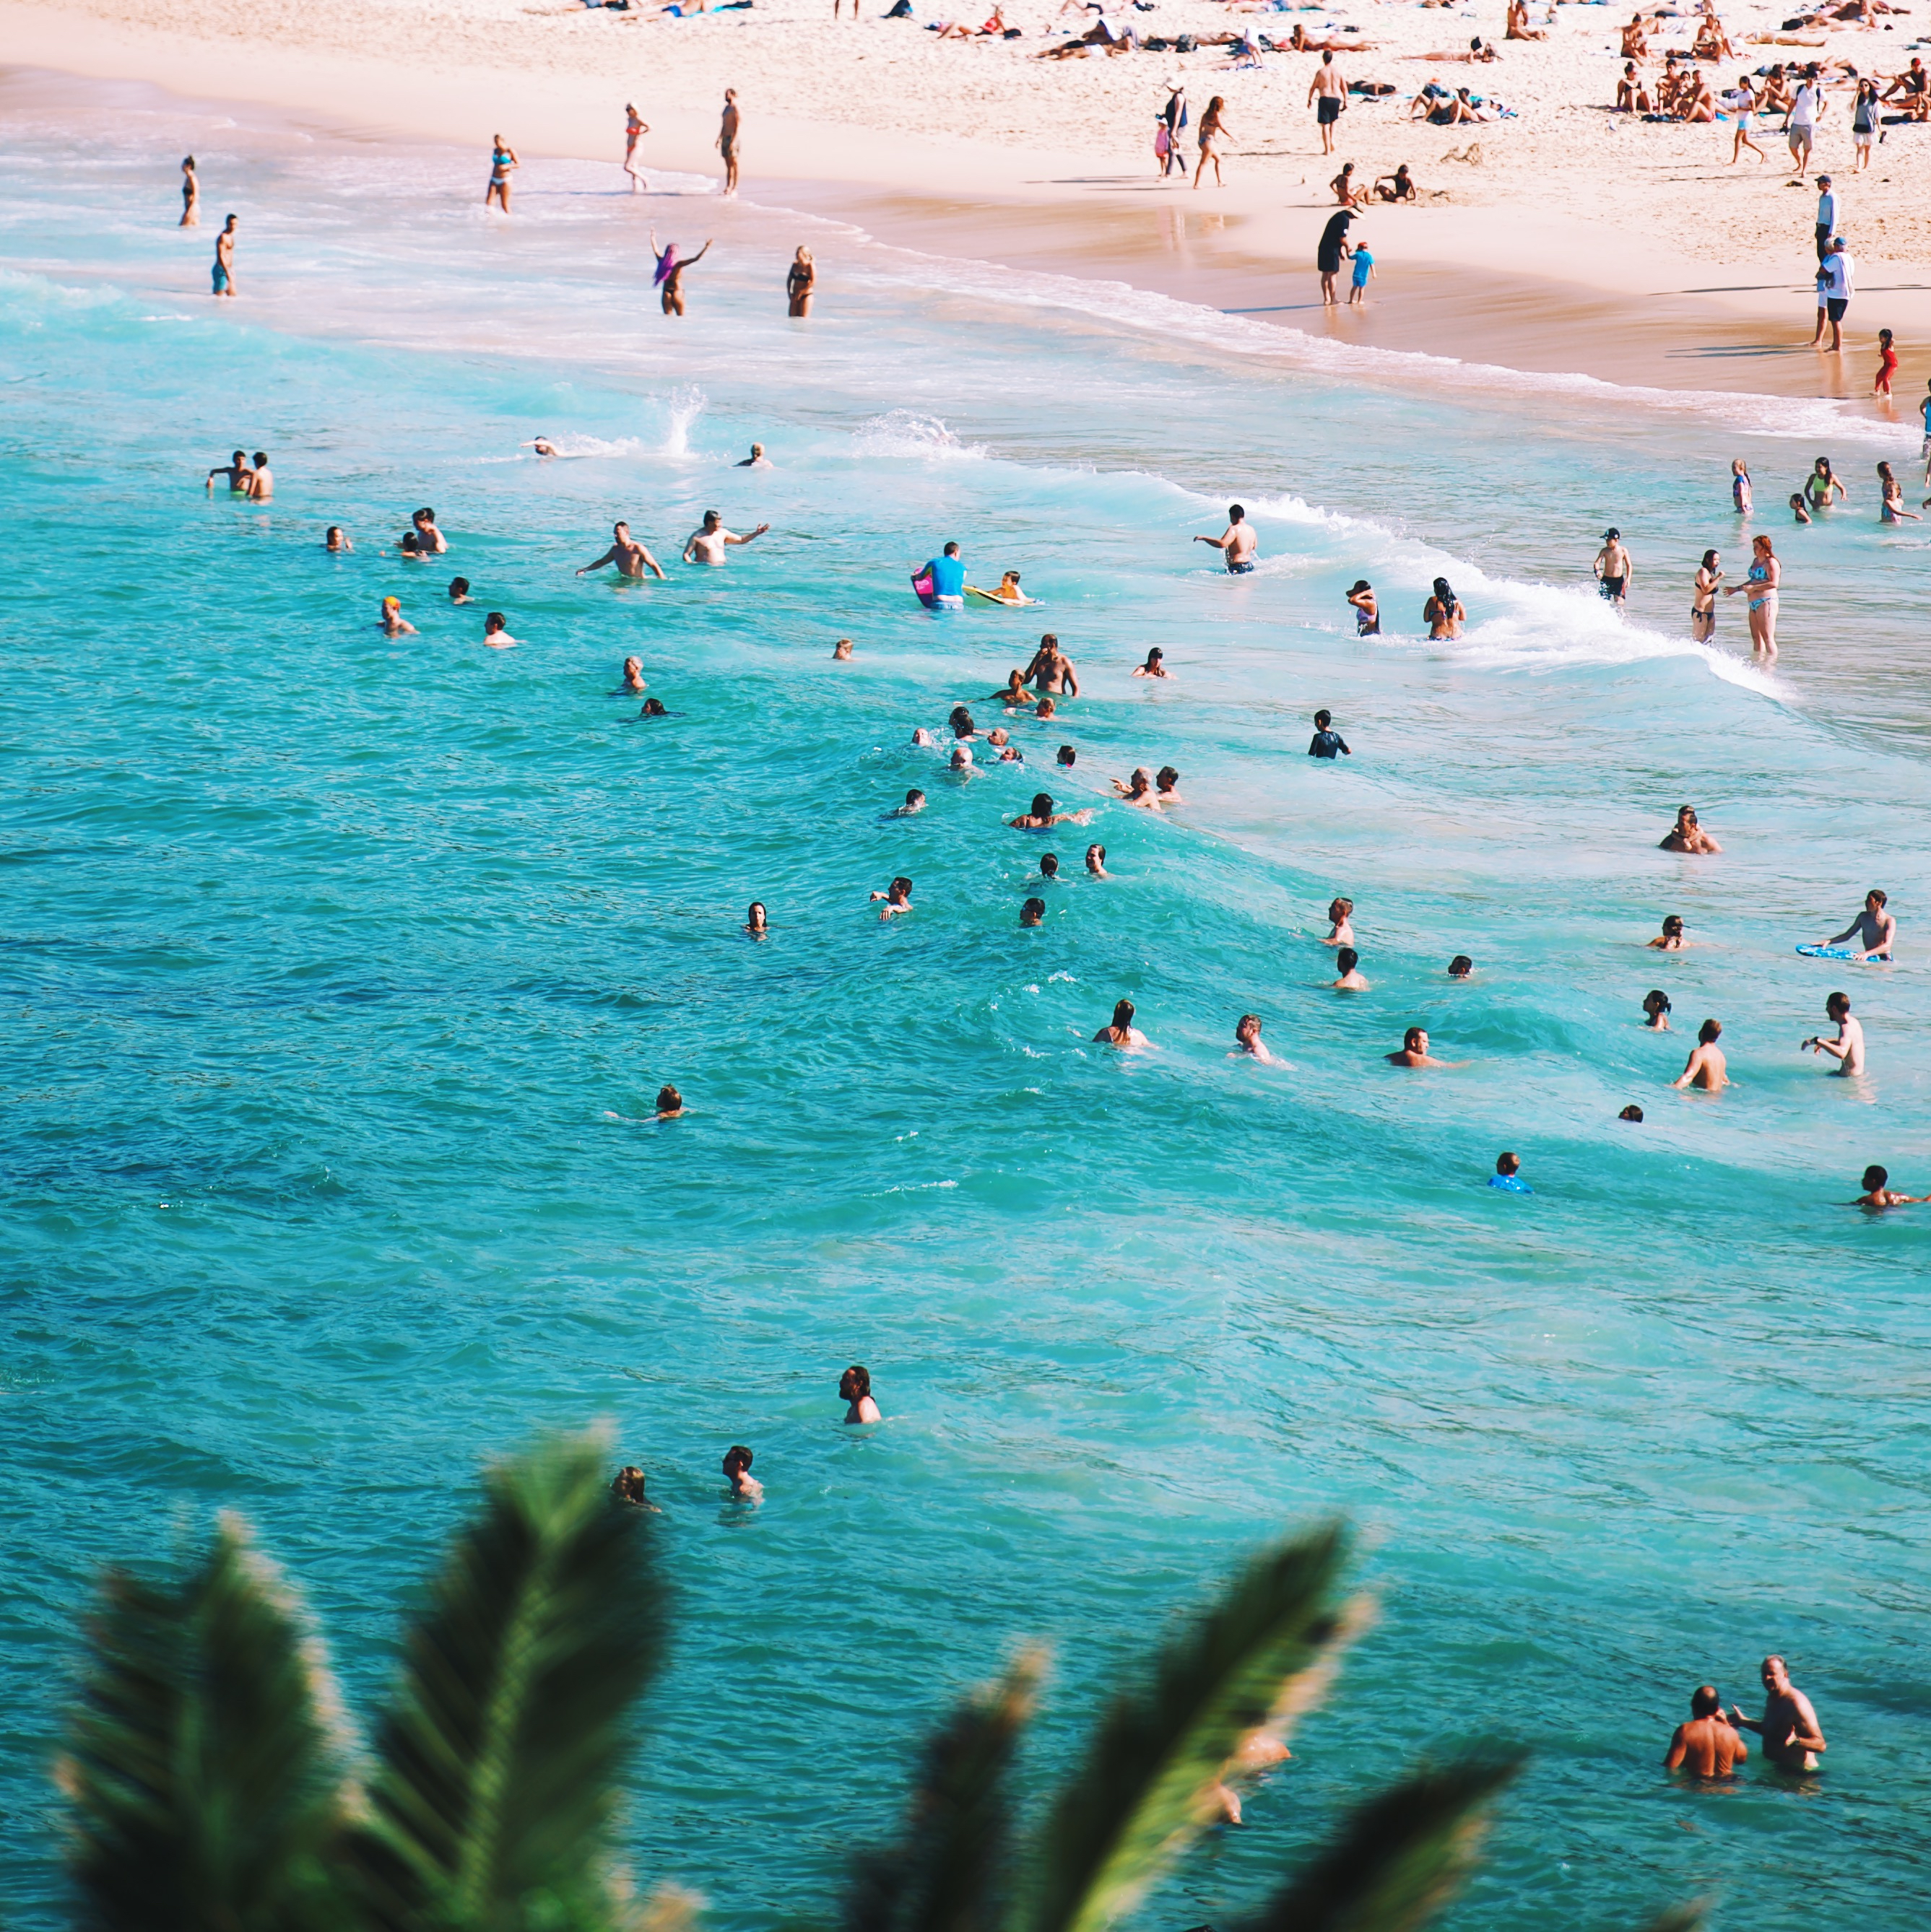
beach, sea, coast, water, sand, ocean, shore, wave, vacation, lagoon, bay, body of water